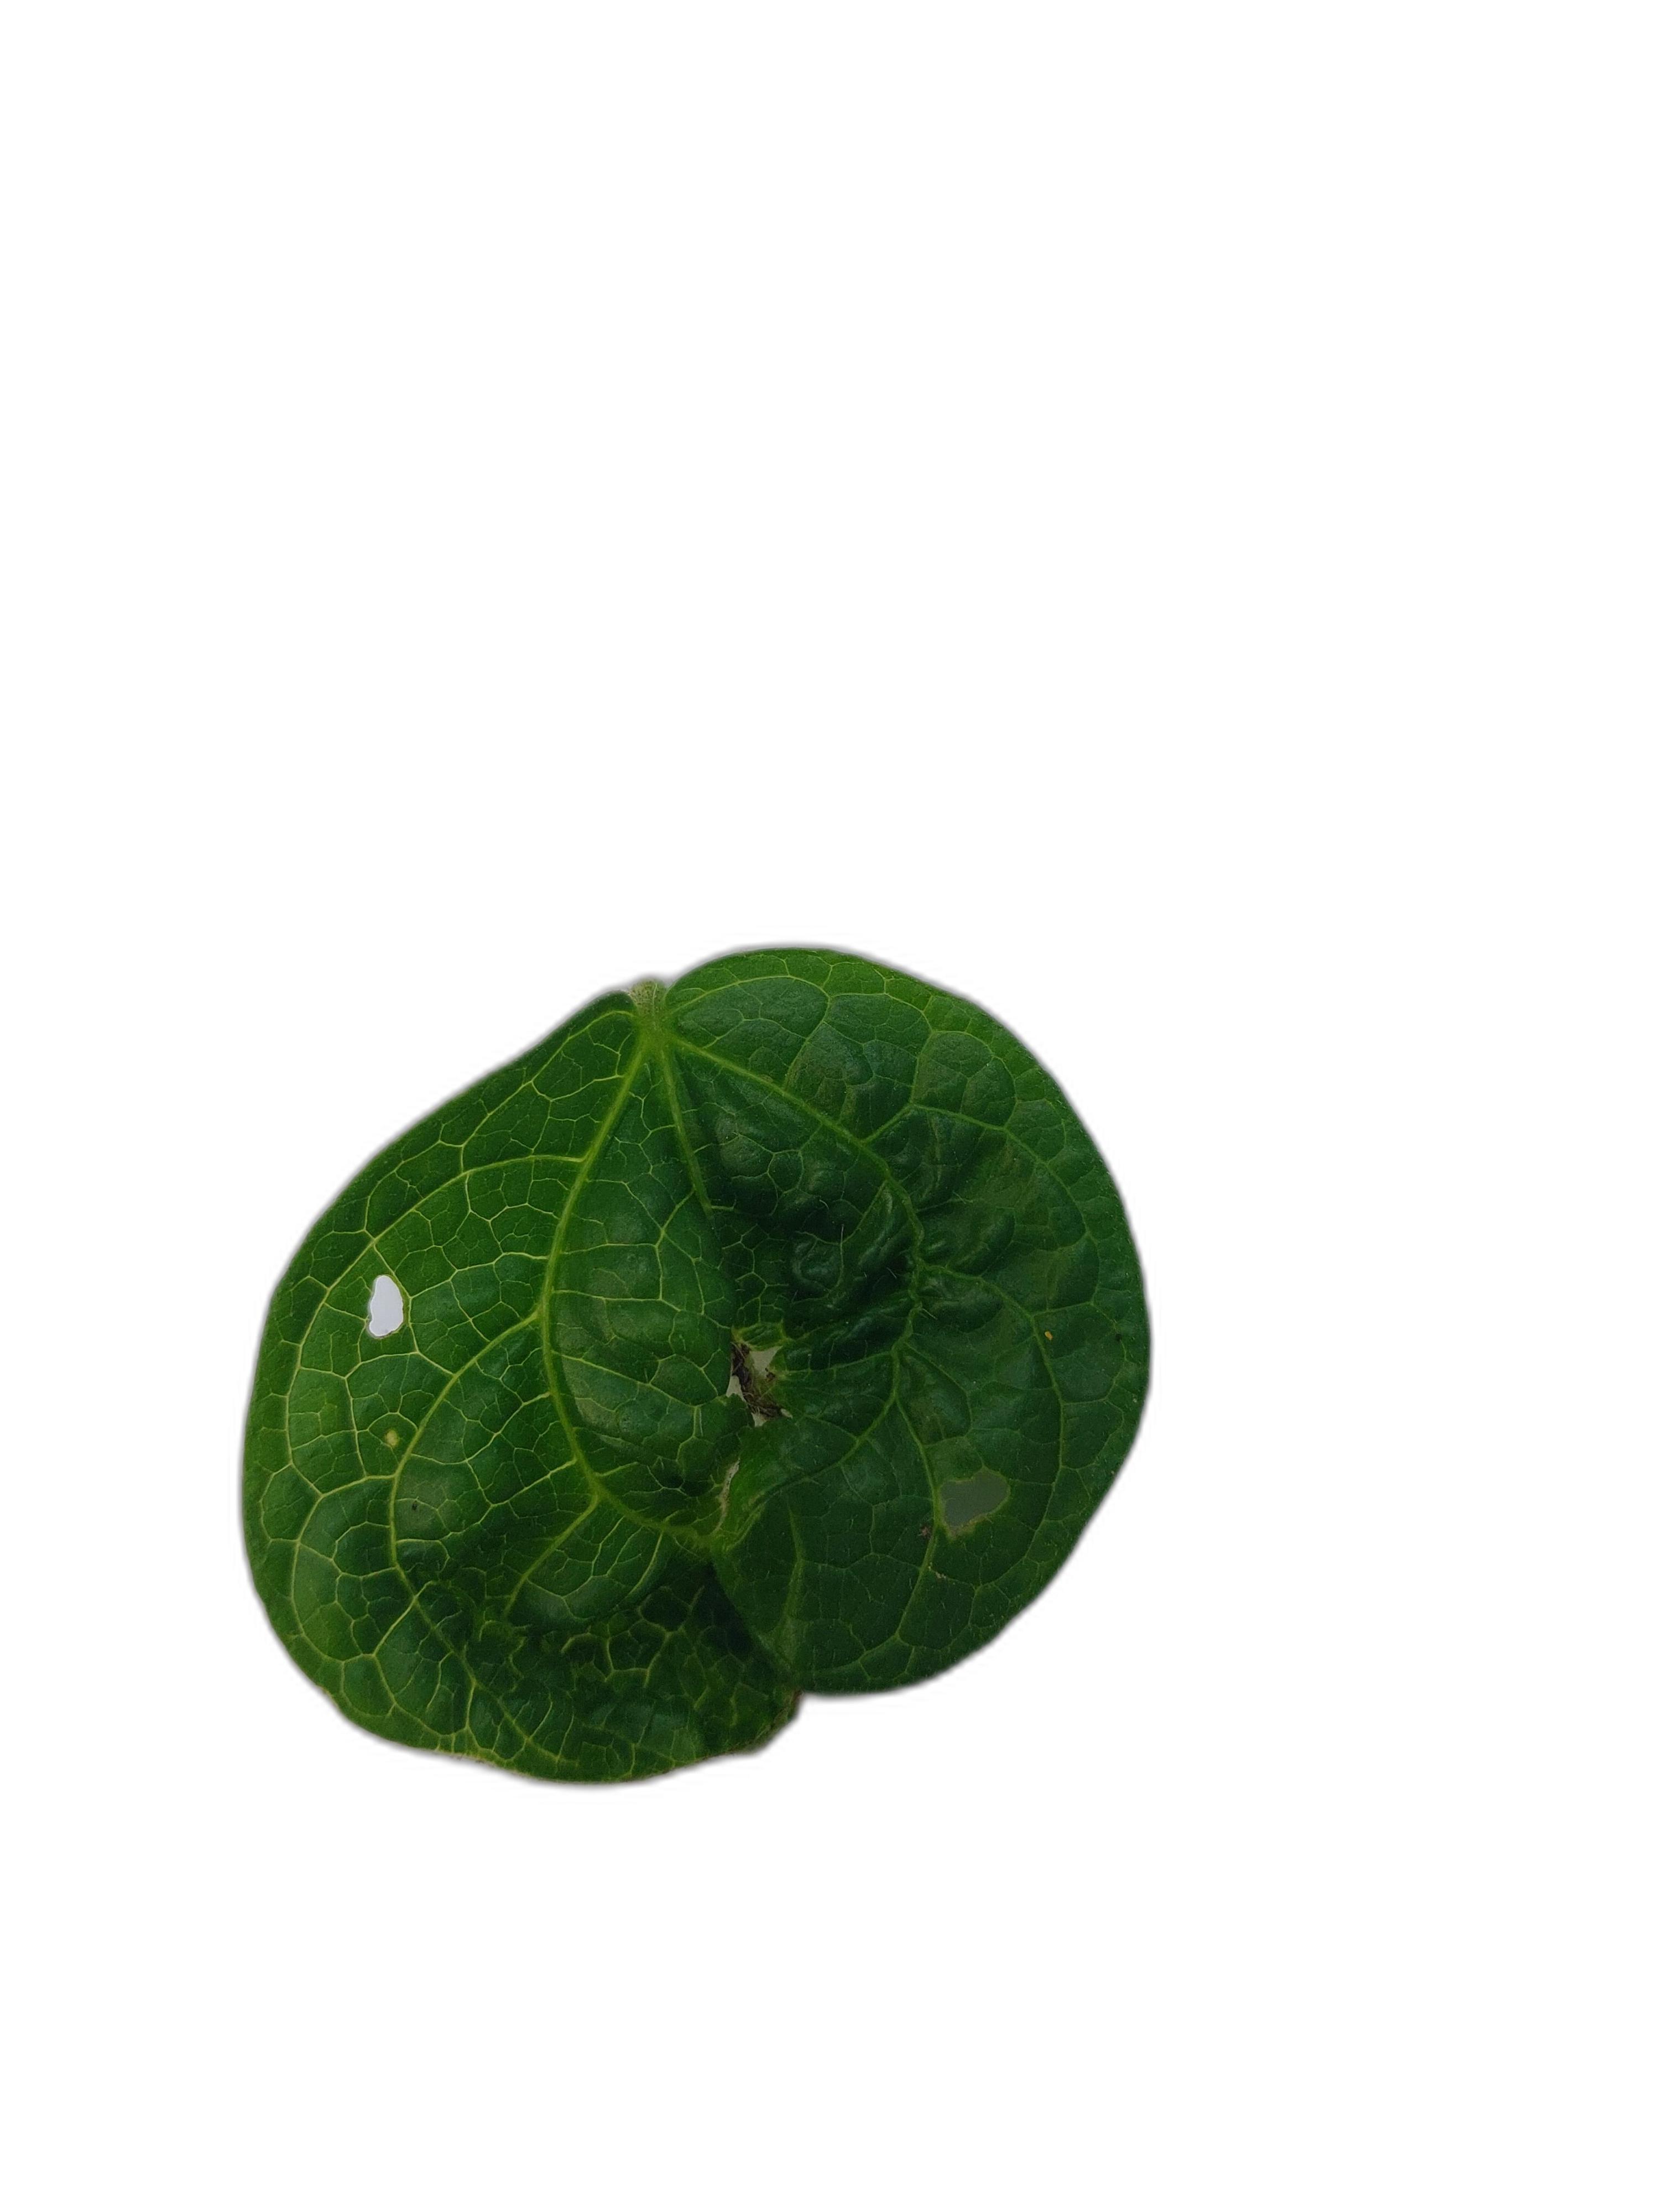
Label: Leaf Crinkle